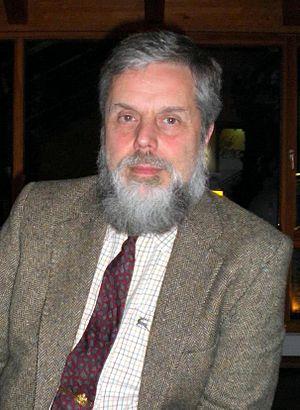
Cet article donne une liste des prétendants au trône ou héritiers de trônes vacants dans le monde.
Georges Borwin de Mecklembourg, né le 10 juin 1956 à Fribourg-en-Brisgau, est prétendant à la succession des grands-duchés de Mecklembourg-Schwerin et Mecklembourg-Strelitz et chef de la Maison de Mecklembourg.